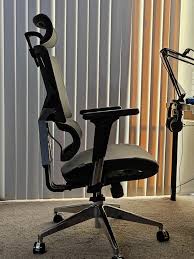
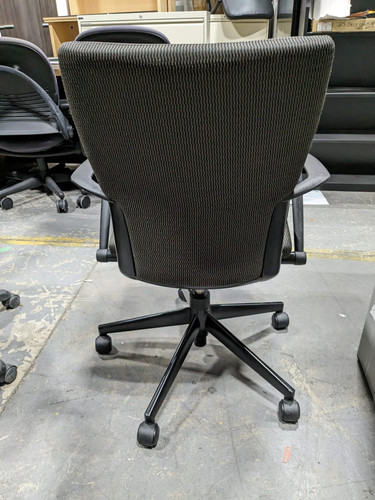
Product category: items_chair
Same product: no